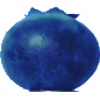
Label: Huckleberry 1